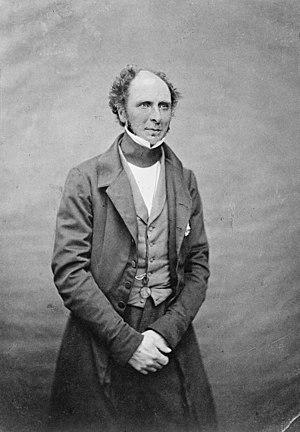
William Lennox Lascelles FitzGerald-de Ros, 22ᵉ baron de Ros de Helmsley, PC, DL, est un soldat britannique et un politicien conservateur. Général dans l'armée, il occupe également des fonctions politiques en tant que capitaine des Yeomen de la garde en 1852 et entre 1858 et 1859.